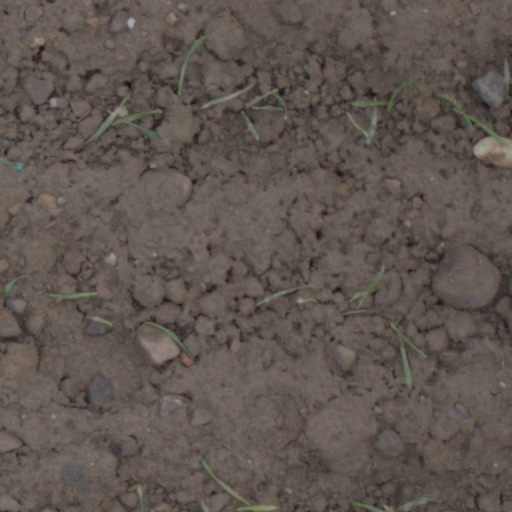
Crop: wheat